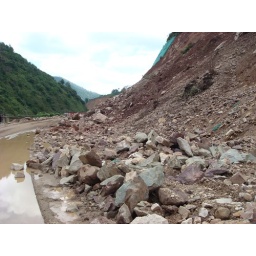
mountain road under construction